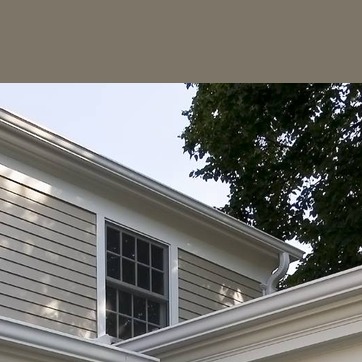
Material: sky